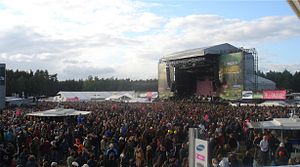
Scheeßel / Geografi / Inddeling
Scenen ved Hurricane Festival
Scheeßel er en kommune med knap 13.000 indbyggere i den sydøstlige del af Landkreis Rotenburg, i den nordlige del af den tyske delstat Niedersachsen.